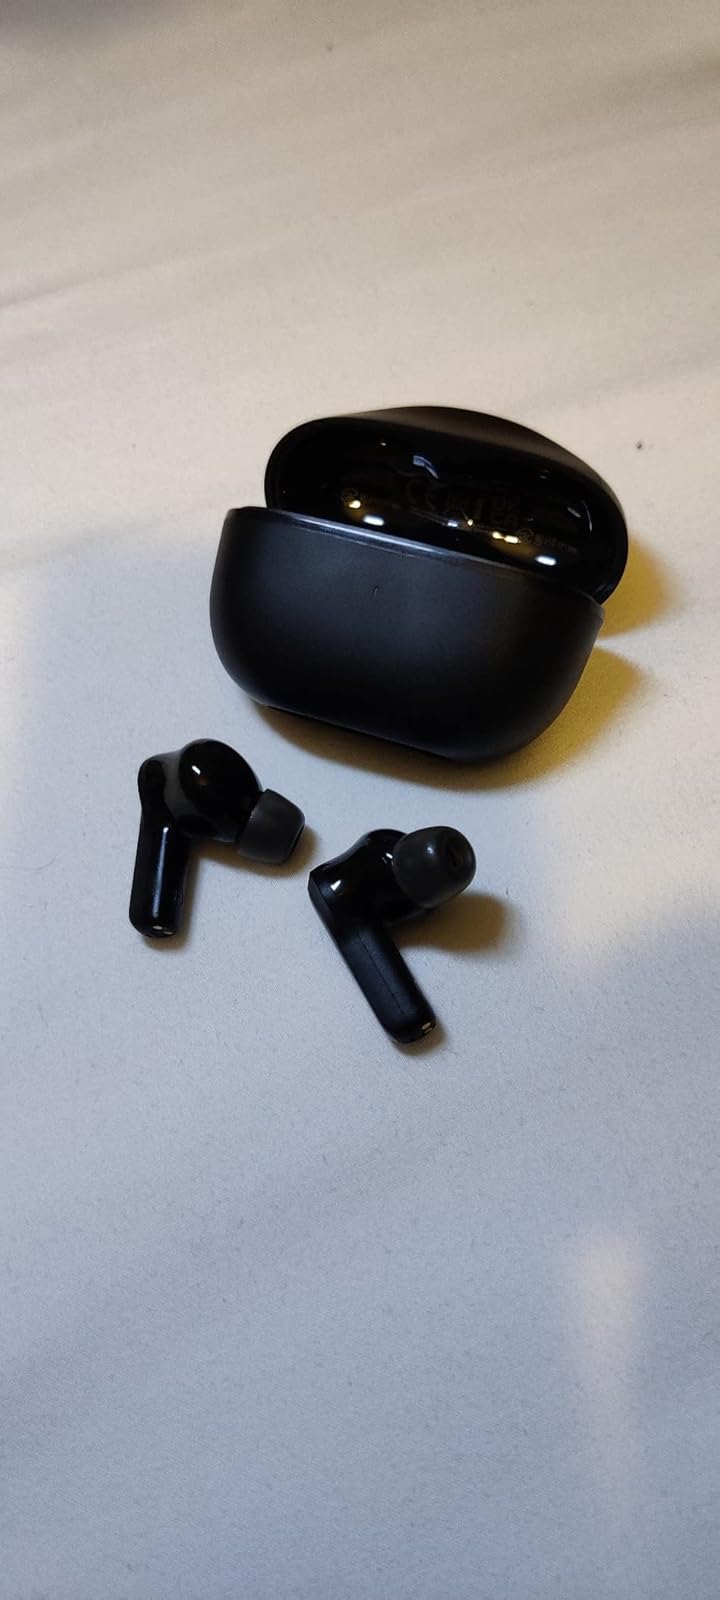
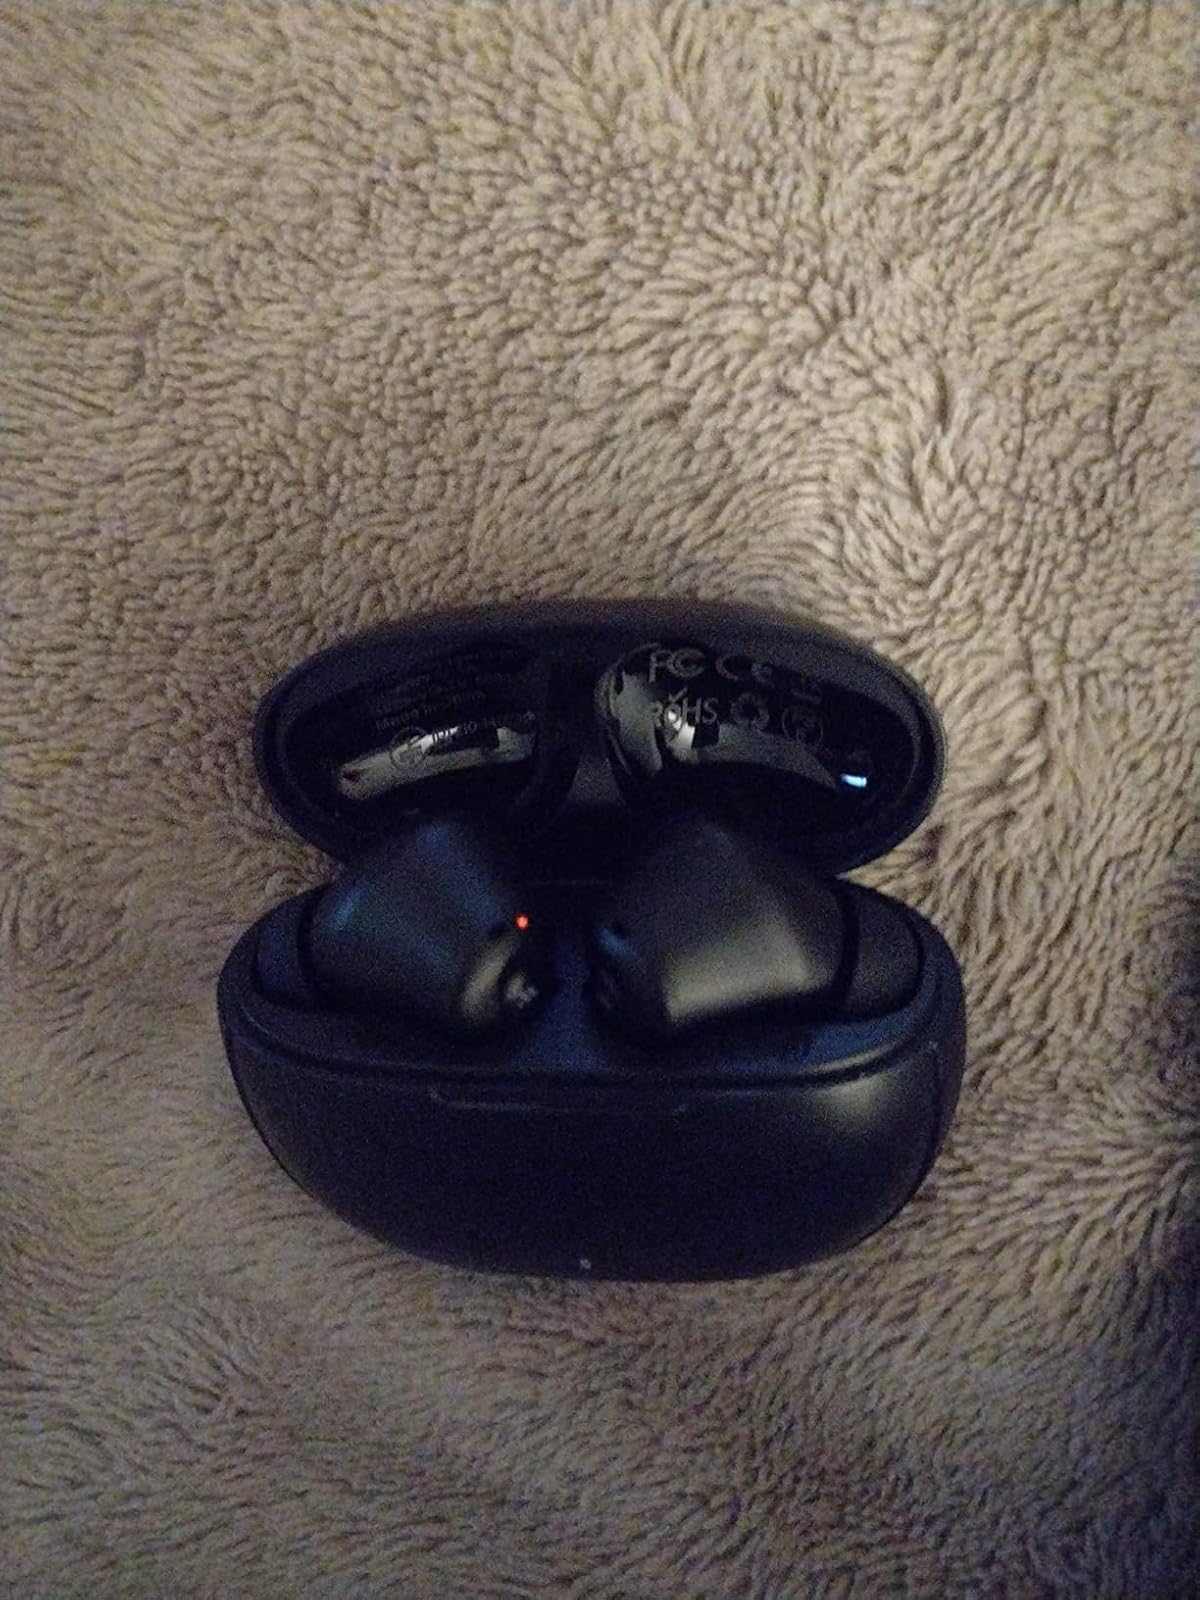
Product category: earbuds
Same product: no